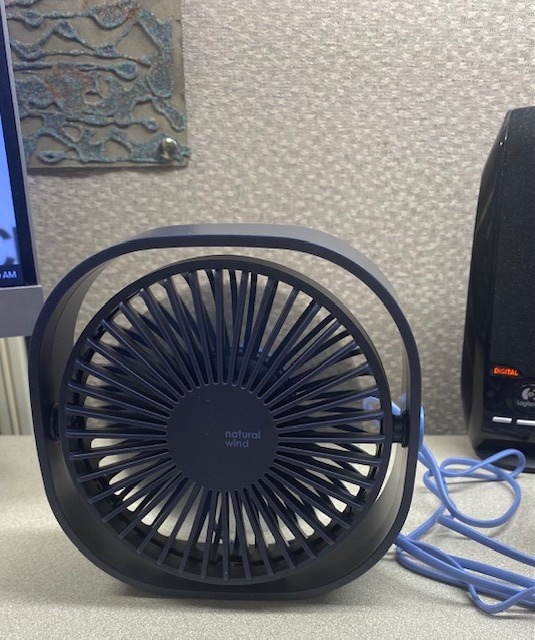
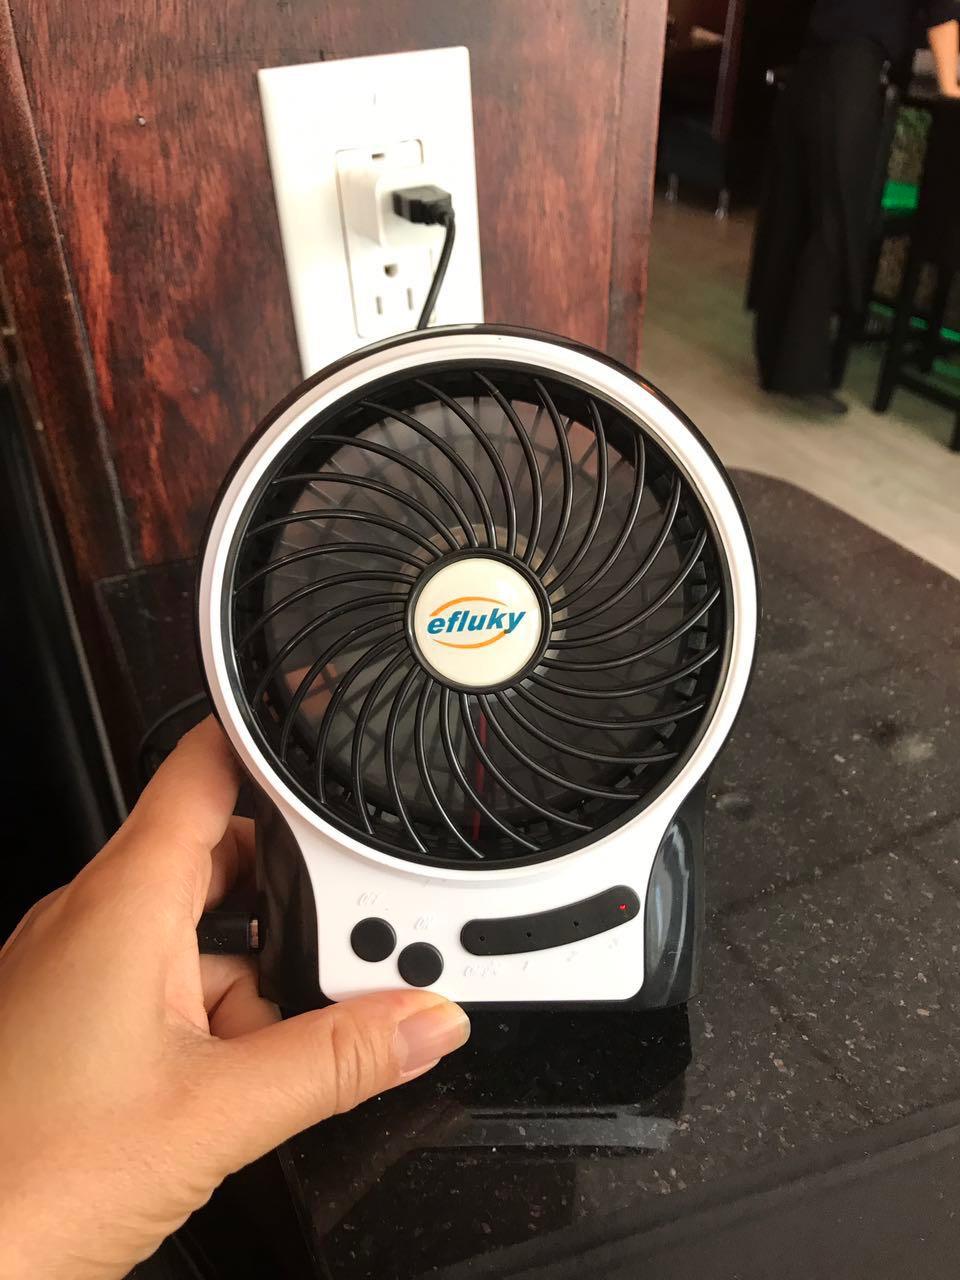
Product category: fan
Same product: no